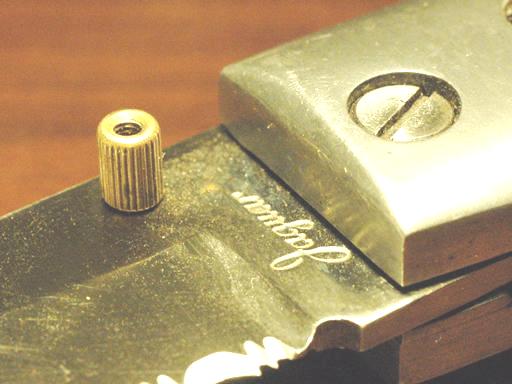
Material: metal